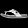
Label: Sandal